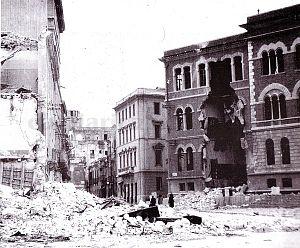
Cagliari est une ville italienne, capitale de l'île de Sardaigne, région autonome d'Italie. Le nom sarde de Cagliari, Casteddu, signifie « château ». La commune compte environ 154 400 habitants en 2016, et on en compte plus de 430 000 dans l'ensemble de sa ville métropolitaine, qui comprend Elmas, Assemini, Capoterra, Selargius, Sestu, Monserrato, Quartucciu, Quartu Sant'Elena et huit autres communes.